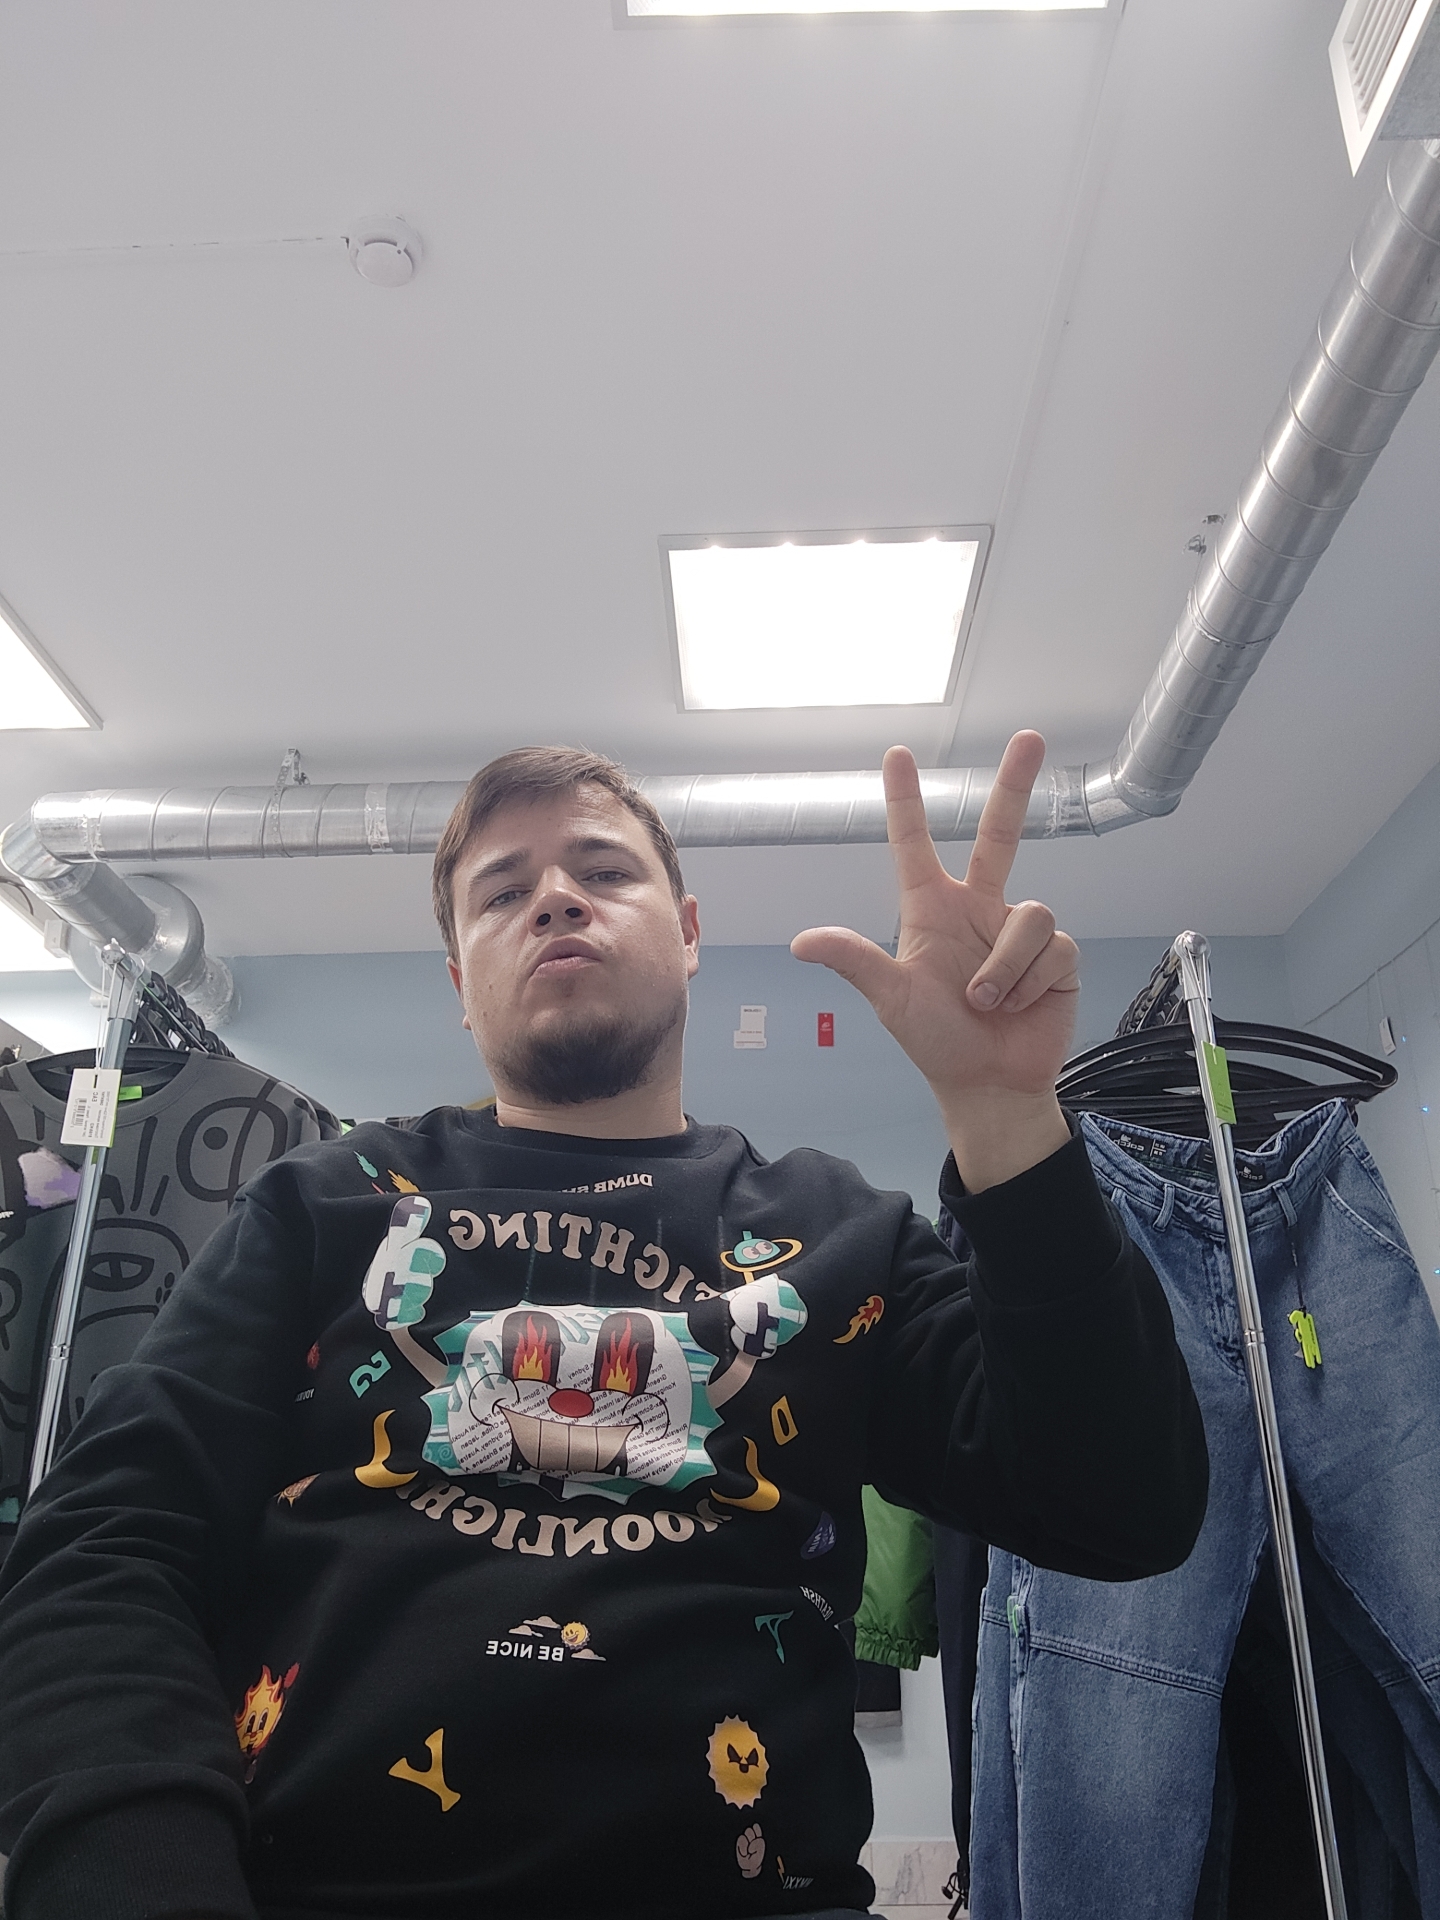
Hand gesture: three2